Question: Please indicate a possible affordance area of baseball bat that can be used for swinging
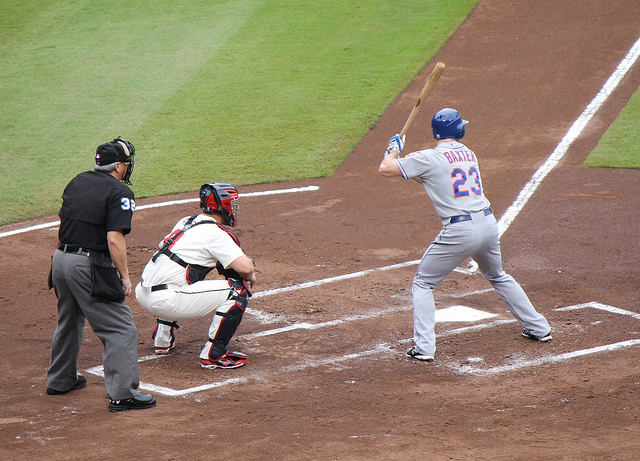
Answer: [396.912, 109.118, 422.5, 142.059]